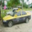
Label: automobile